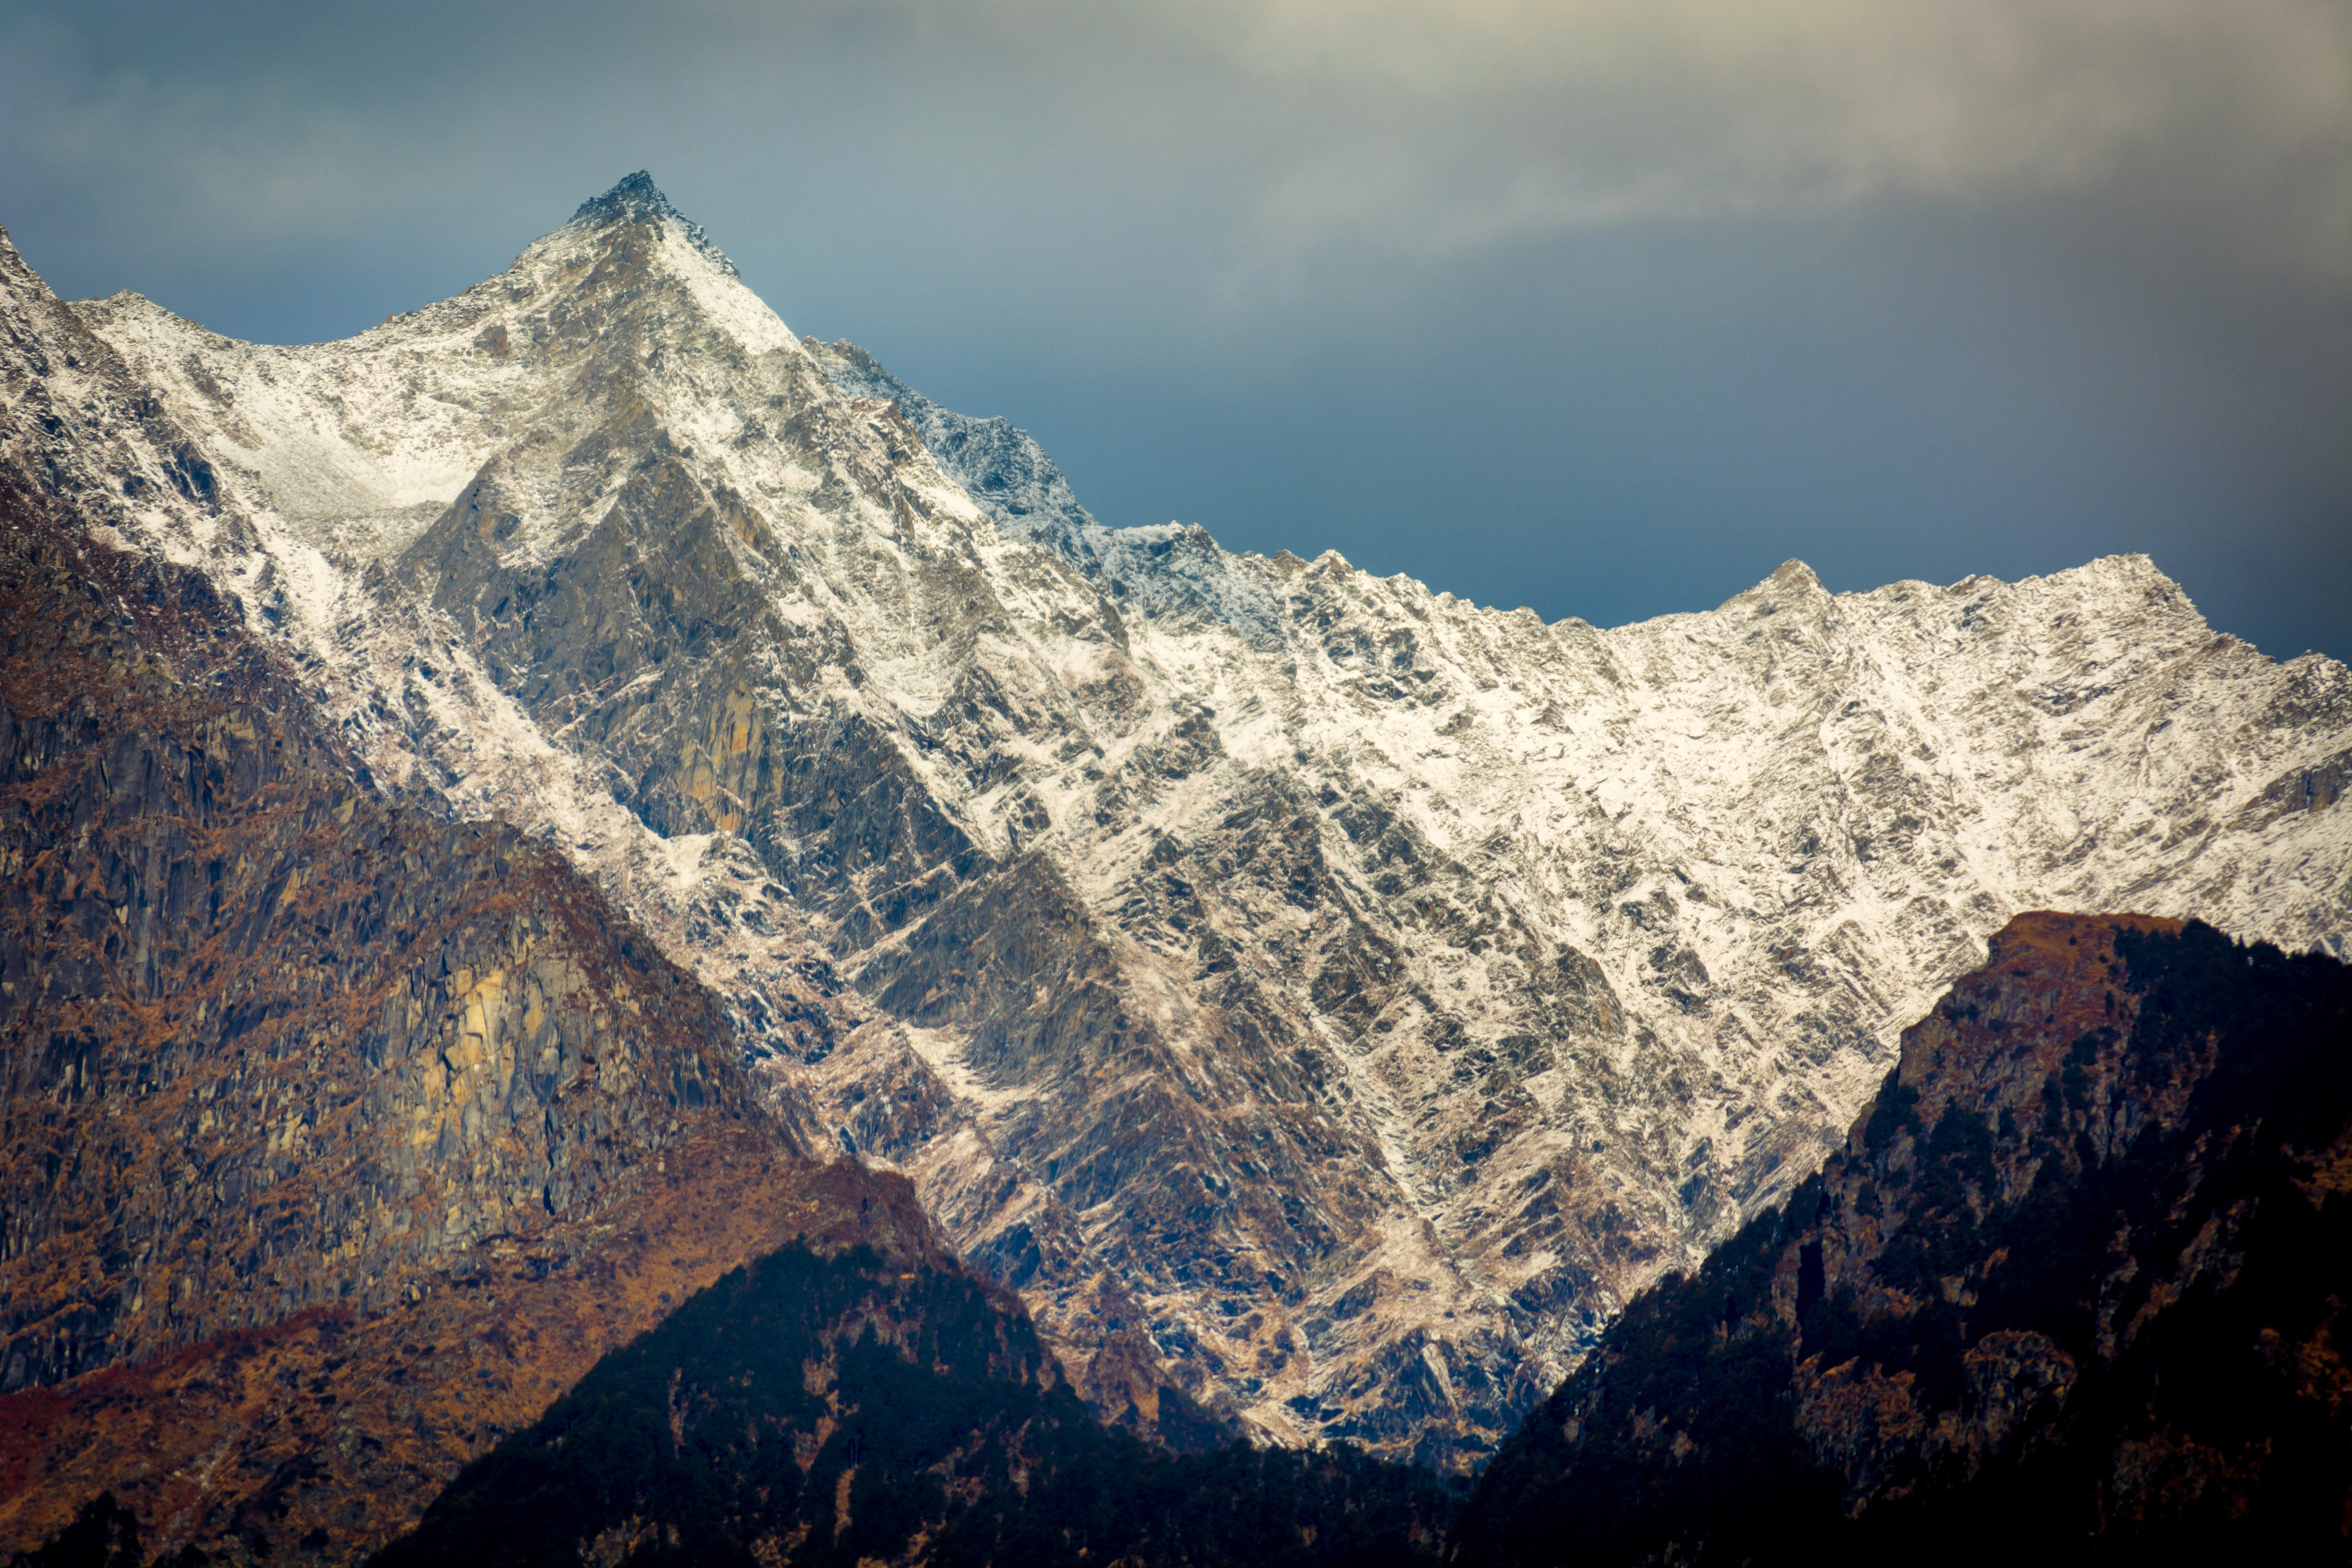
landscape, nature, outdoor, rock, mountain, snow, winter, sky, sunlight, peak, valley, mountain range, travel, ice, trek, scenic, scenery, weather, mountain top, ridge, summit, cool, mountains, alps, plateau, chill, quiet, cirque, top, backdrop, himalayas, landform, early morning, mountain pass, geographical feature, mountainous landforms, geological phenomenon